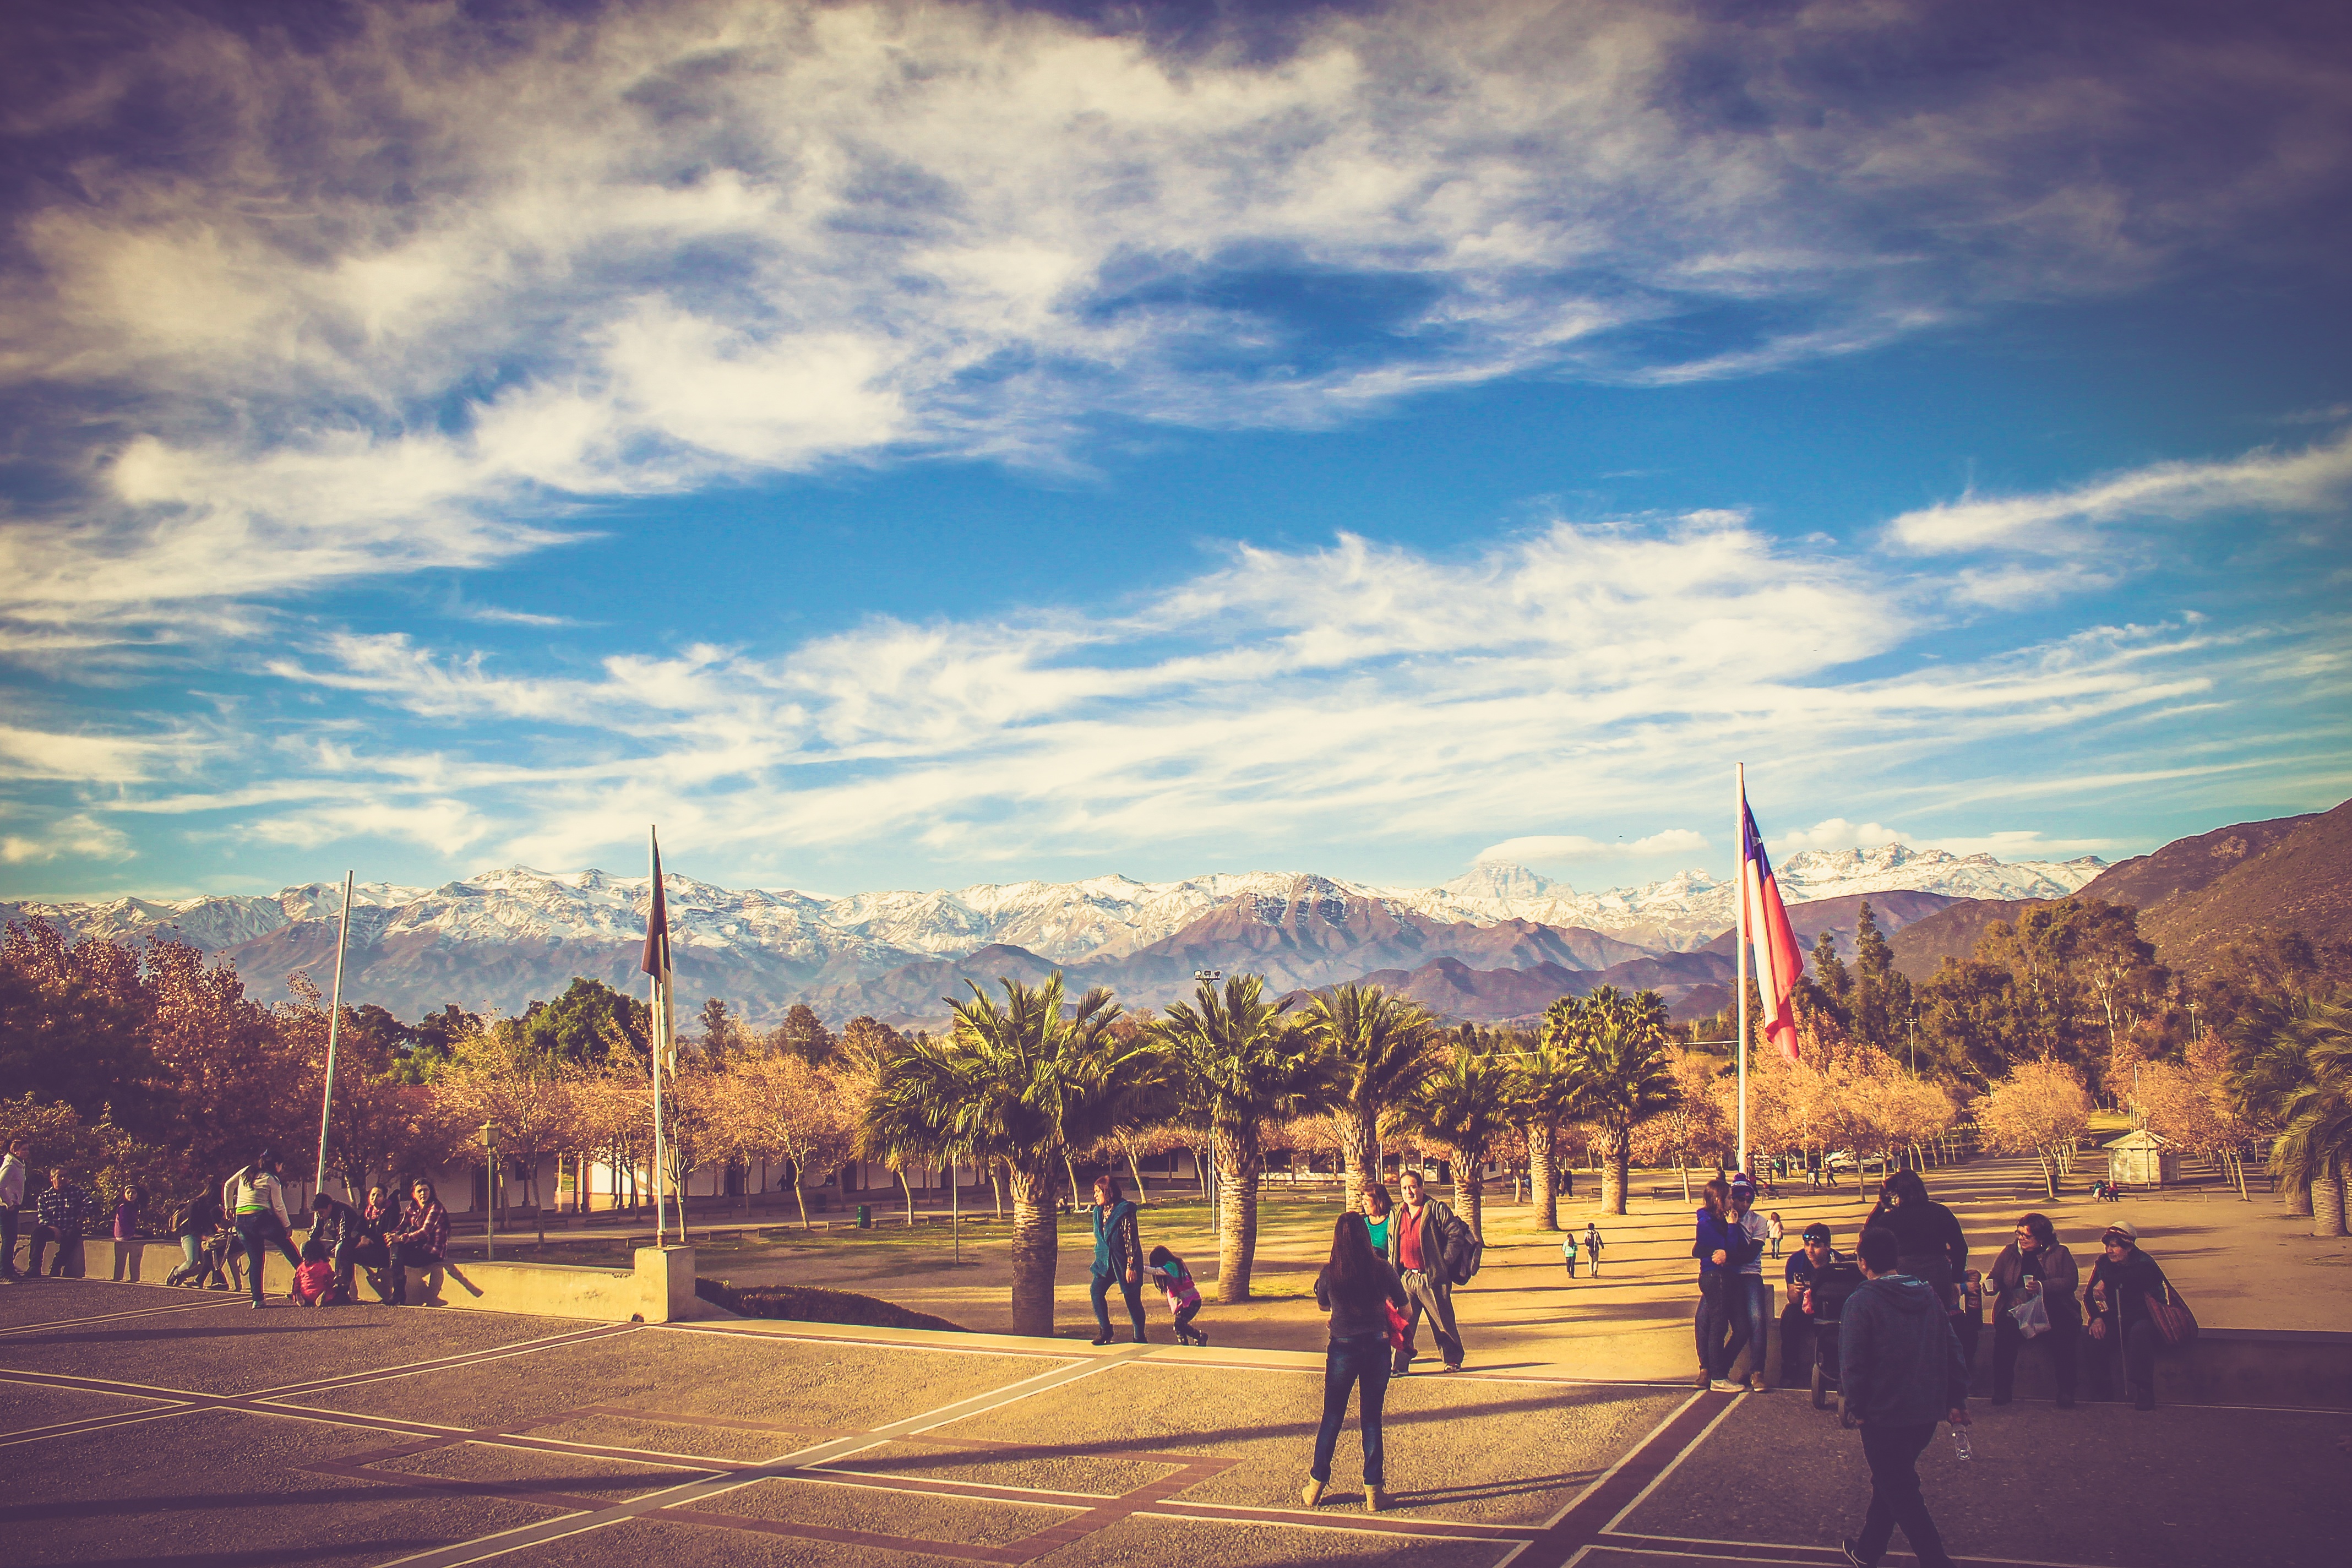
landscape, tree, horizon, cloud, sky, sunrise, sunset, sunlight, morning, dawn, cityscape, dusk, evening, chile, the, mountains, andes, rural area